Taka (boat)

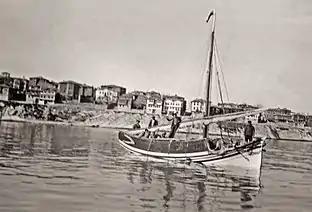
A Taka in the 1930s.

Taka (Laz: თაკა "Taǩa") is a traditional small boat, typical of the Black Sea shores of Turkey where they are primarily, but not exclusively, built and used. They can be used in fishing or for carrying small loads and a limited number of passengers. Although not very fast, they are well-balanced and resistant and are especially well-suited for the thick waves of the Black Sea. In Turkey, they are very often built by Laz people and are associated with Laz culture or with the wider Black Sea culture.